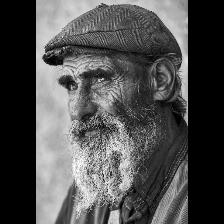
Label: Human